Ministry of Food Industry

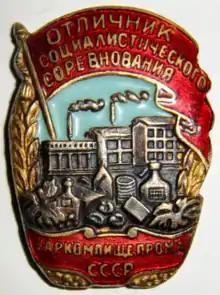
Badge "Excellence in Socialist Competition of the People's Commissariat for Food Industry of the USSR"

The Ministry of Food Industry (Minpisheprom) was a government ministry in the Soviet Union.